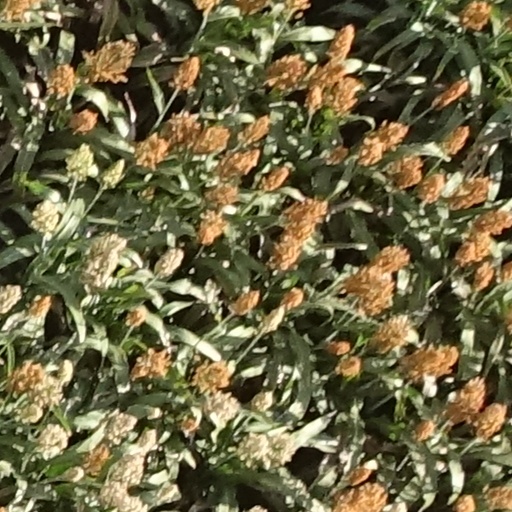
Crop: sorghum